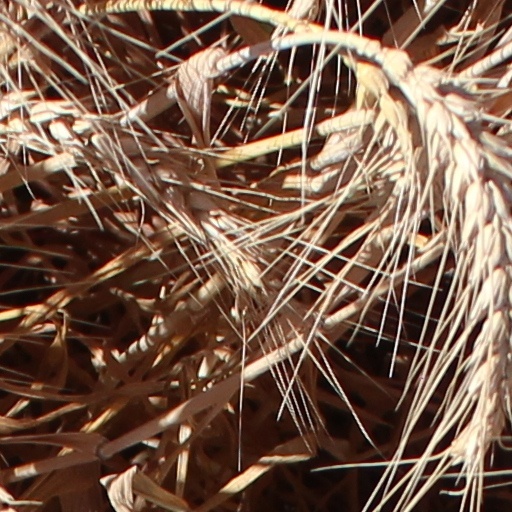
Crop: wheat